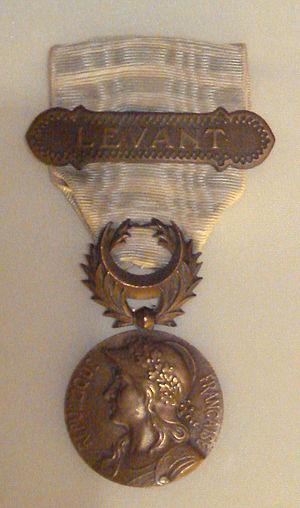
Médaille commémorative de Syrie-Cilicie (de 1918 à 1921)
La guerre franco-syrienne est une guerre qui oppose la France au royaume arabe de Syrie de mars à juillet 1920.
La bataille de Khan Maysaloun est une bataille survenue le 24 juillet 1920, lors de la guerre franco-syrienne. Elle a opposé les forces du Royaume arabe de Syrie et l'Armée française du Levant.